Edmonton Drillers (1996–2000)

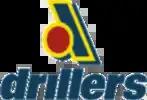
Green/Black/White – Blue/Yellow/Red

The Edmonton Drillers, a Canadian indoor soccer team, was reconstituted in August 1996 under the ownership of Peter Pocklington. The team ("Drillers") was based at Edmonton Coliseum and played in the National Professional Soccer League. Ownership passed to Wojtek Wojcicki in 1998, and the Drillers won the NPSL National Conference in the 1998–1999 season. The franchise ended in November 2000 owing to financial difficulties.